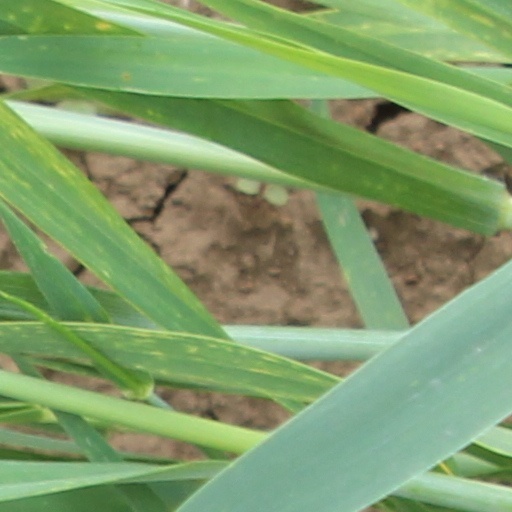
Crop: wheat